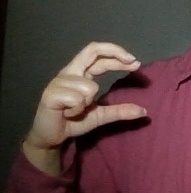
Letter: thal